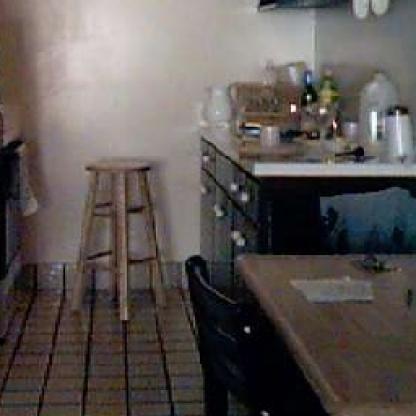
Scene: Indoor